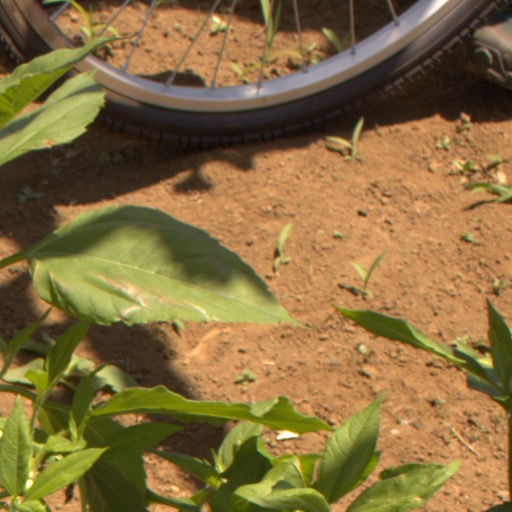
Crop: Jerusalem artichoke